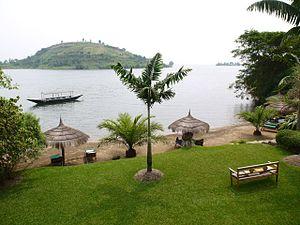
La frontière entre la république démocratique du Congo et le Rwanda est la frontière séparant la république démocratique du Congo et le Rwanda.